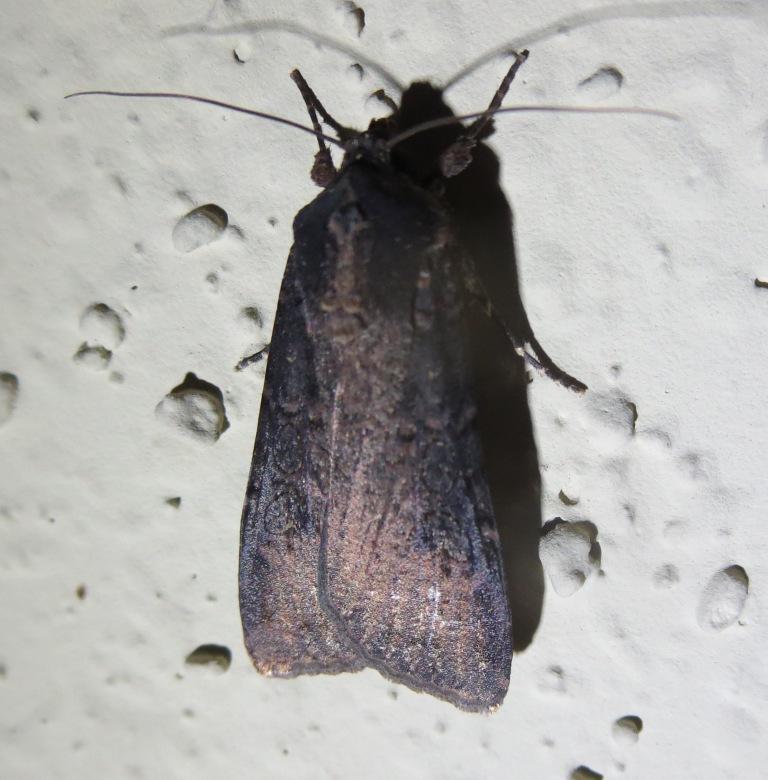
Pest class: cutworms